Cybele

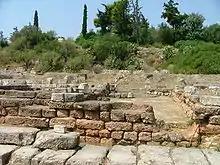
Remains of the Metroon in Athens

Pessinus, site of the temple whence the Magna Mater was brought to Rome, was a theocracy whose leading Galli may have been appointed via some form of adoption, to ensure "dynastic" succession. The highest ranking Gallus was known as "Attis", and his junior as "Battakes". The Galli of Pessinus were politically influential; in 189 BC, they predicted or prayed for Roman victory in Rome's imminent war against the Galatians. The following year, perhaps in response to this gesture of goodwill, the Roman senate formally recognised Illium as the ancestral home of the Roman people, granting it extra territory and tax immunity. In 103, a Battakes traveled to Rome and addressed its senate, either for the redress of impieties committed at his shrine, or to predict yet another Roman military success. He would have cut a remarkable figure, with "colourful attire and headdress, like a crown, with regal associations unwelcome to the Romans". Yet the senate supported him; and when a plebeian tribune who had violently opposed his right to address the senate died of a fever (or, in the alternative scenario, when the prophesied Roman victory came) Magna Mater's power seemed proven.